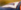
Number: 7